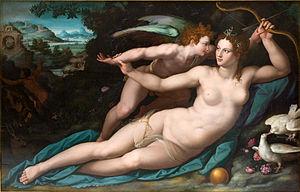
Alessandro Allori ou Alexandre Allori, élève et fils adoptif du Bronzino, est un peintre florentin maniériste.